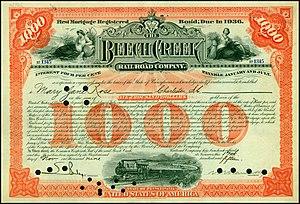
Le Beech Creek Railroad est une ancienne compagnie de chemin de fer du centre de la Pennsylvanie, opérant une ligne de chemin de fer entre Jersey Shore et Mahaffey. Constituée en 1882, elle a été reprise en 1890 par le New York Central and Hudson River Railroad. Une grande partie de la ligne a été abandonnée dans la seconde moitié du XXᵉ siècle, bien que des sections aux deux extrémités soient toujours en service.